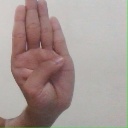
अक्षर: ब